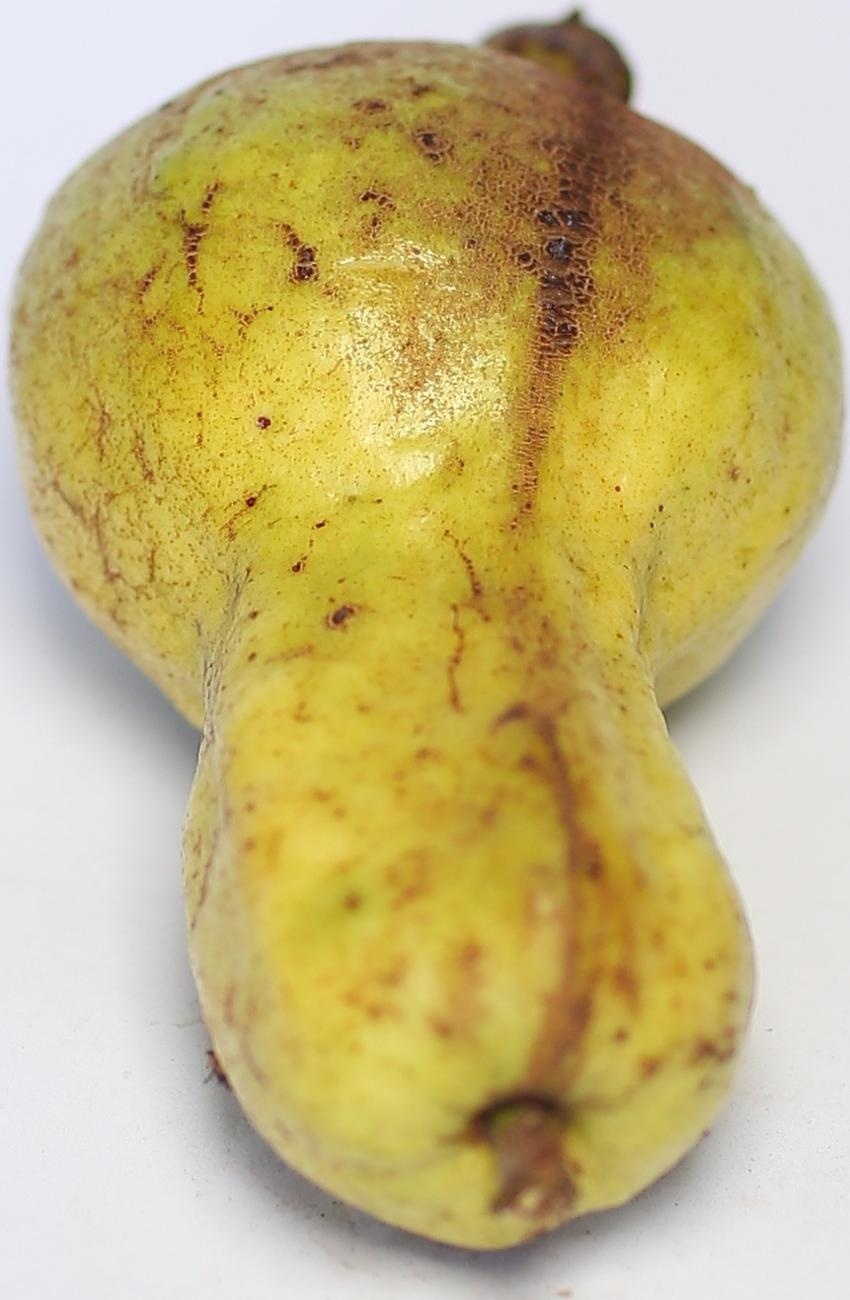
Maturity: ripe
Variety: local-sindhi